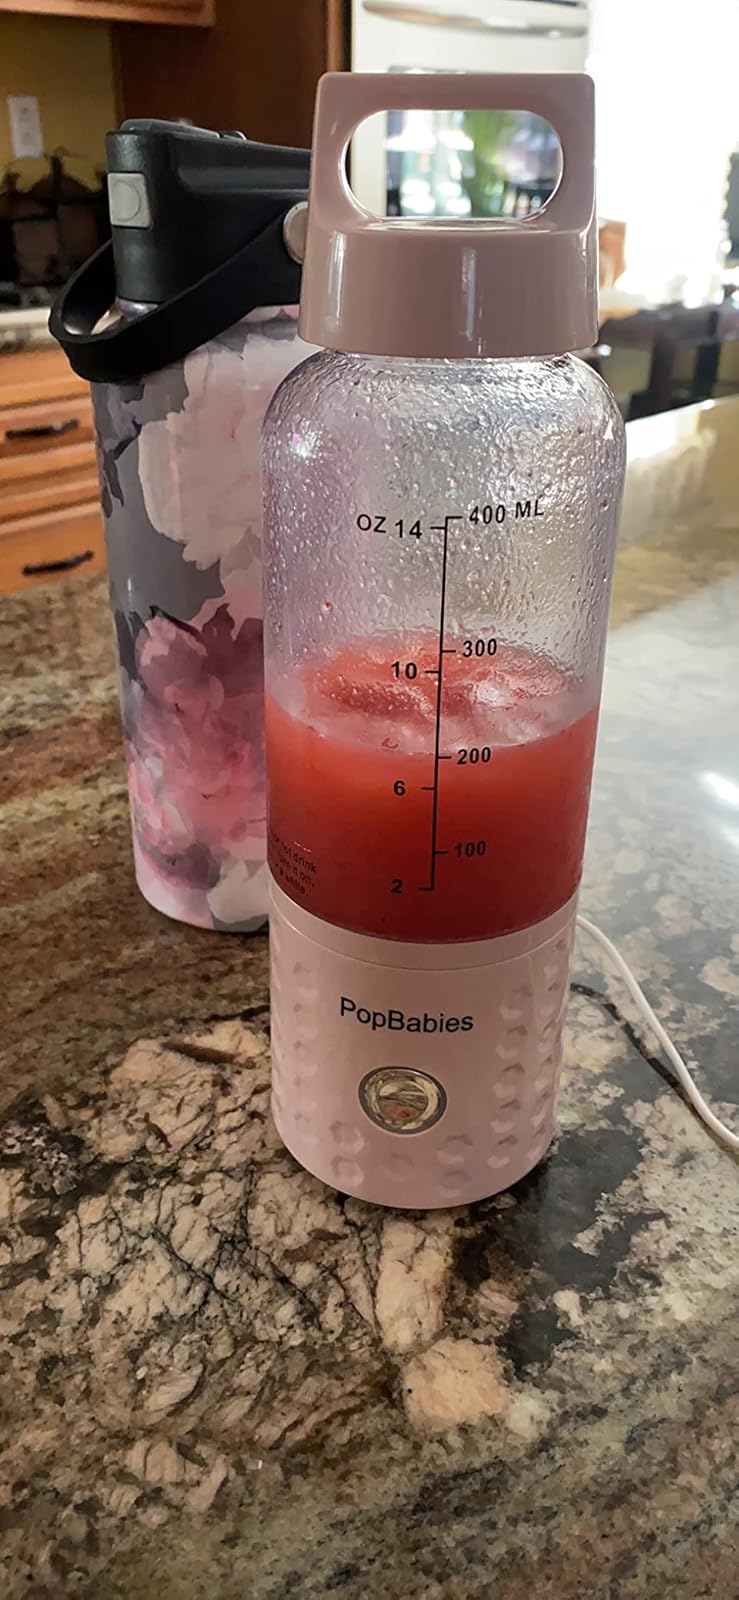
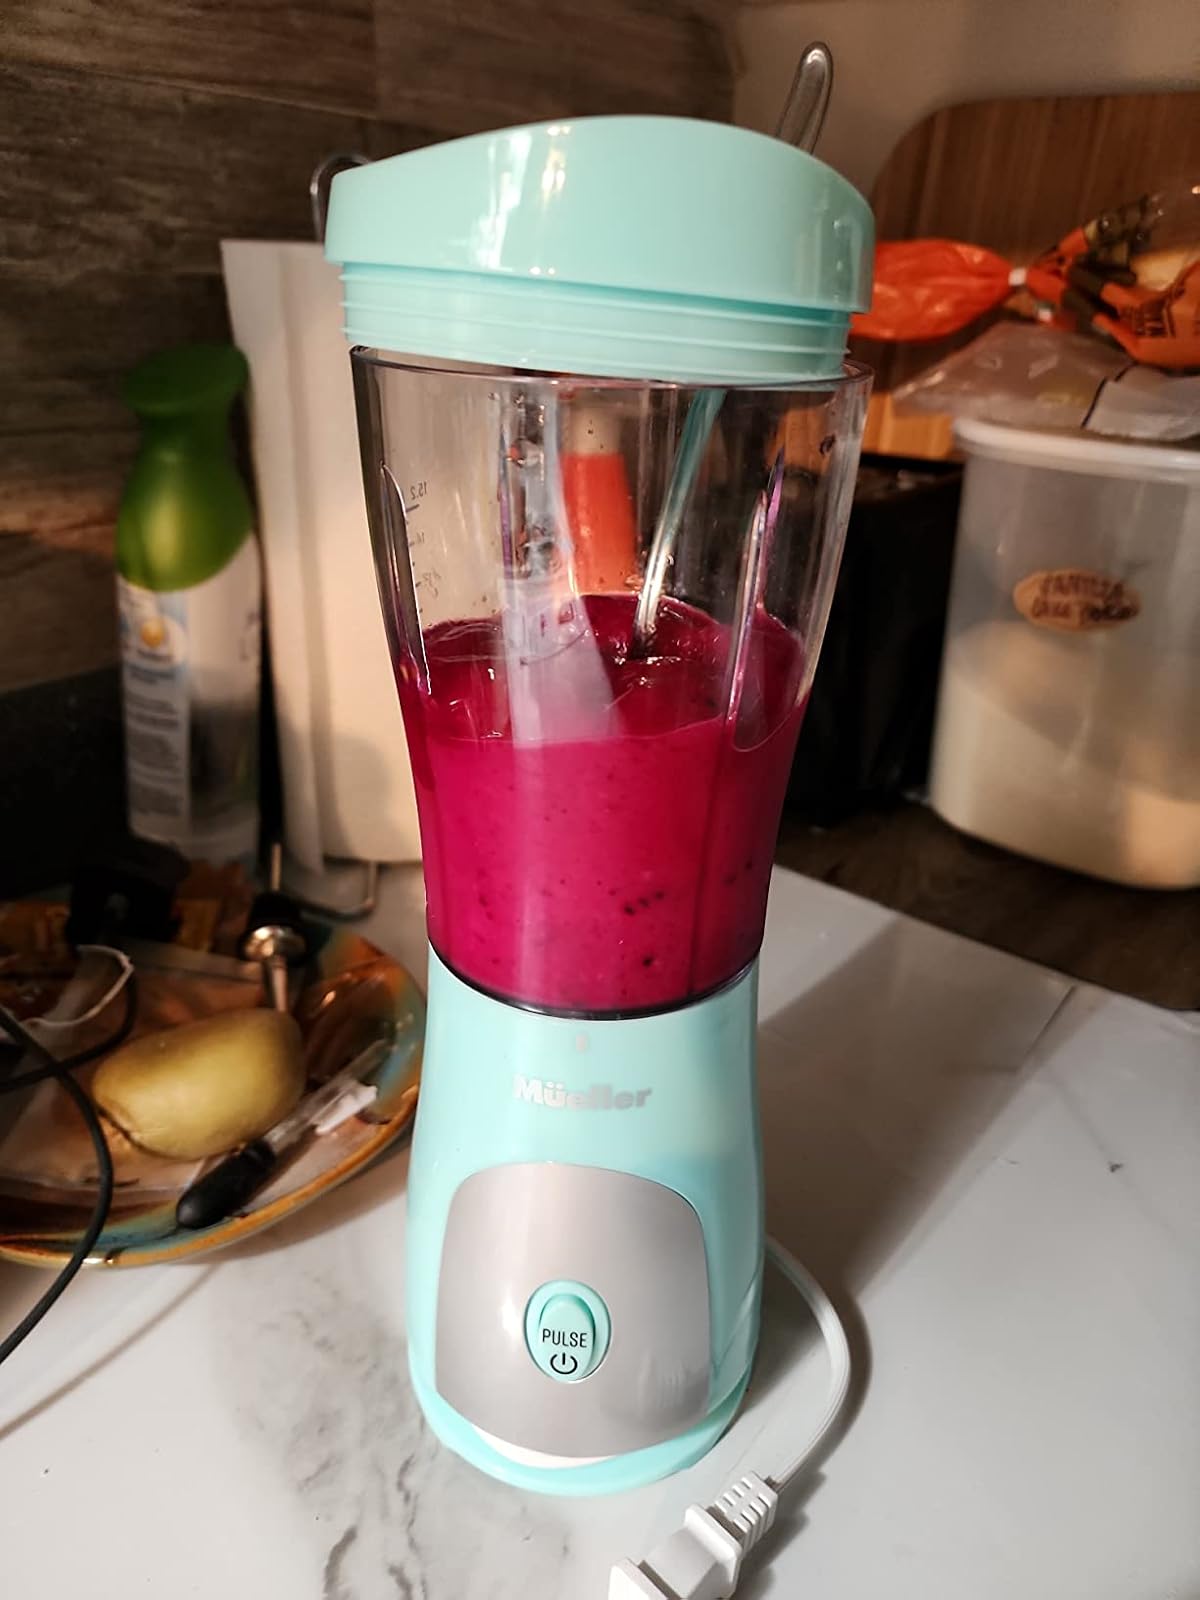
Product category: items_blender
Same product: no